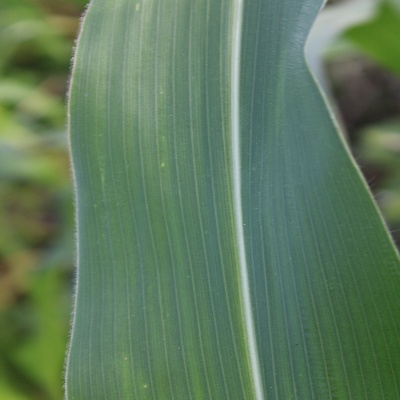
Crop: Maize
Condition: healthy